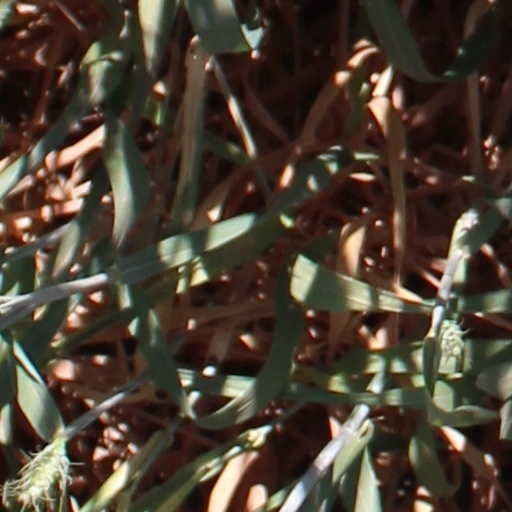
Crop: wheat